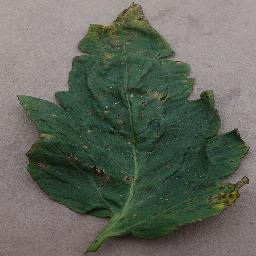
Label: Tomato___Bacterial_spot